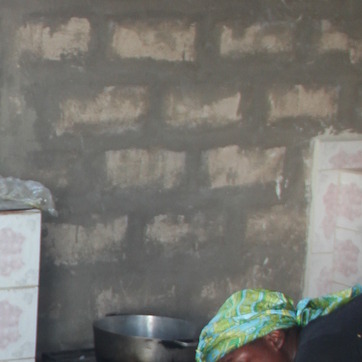
Material: stone